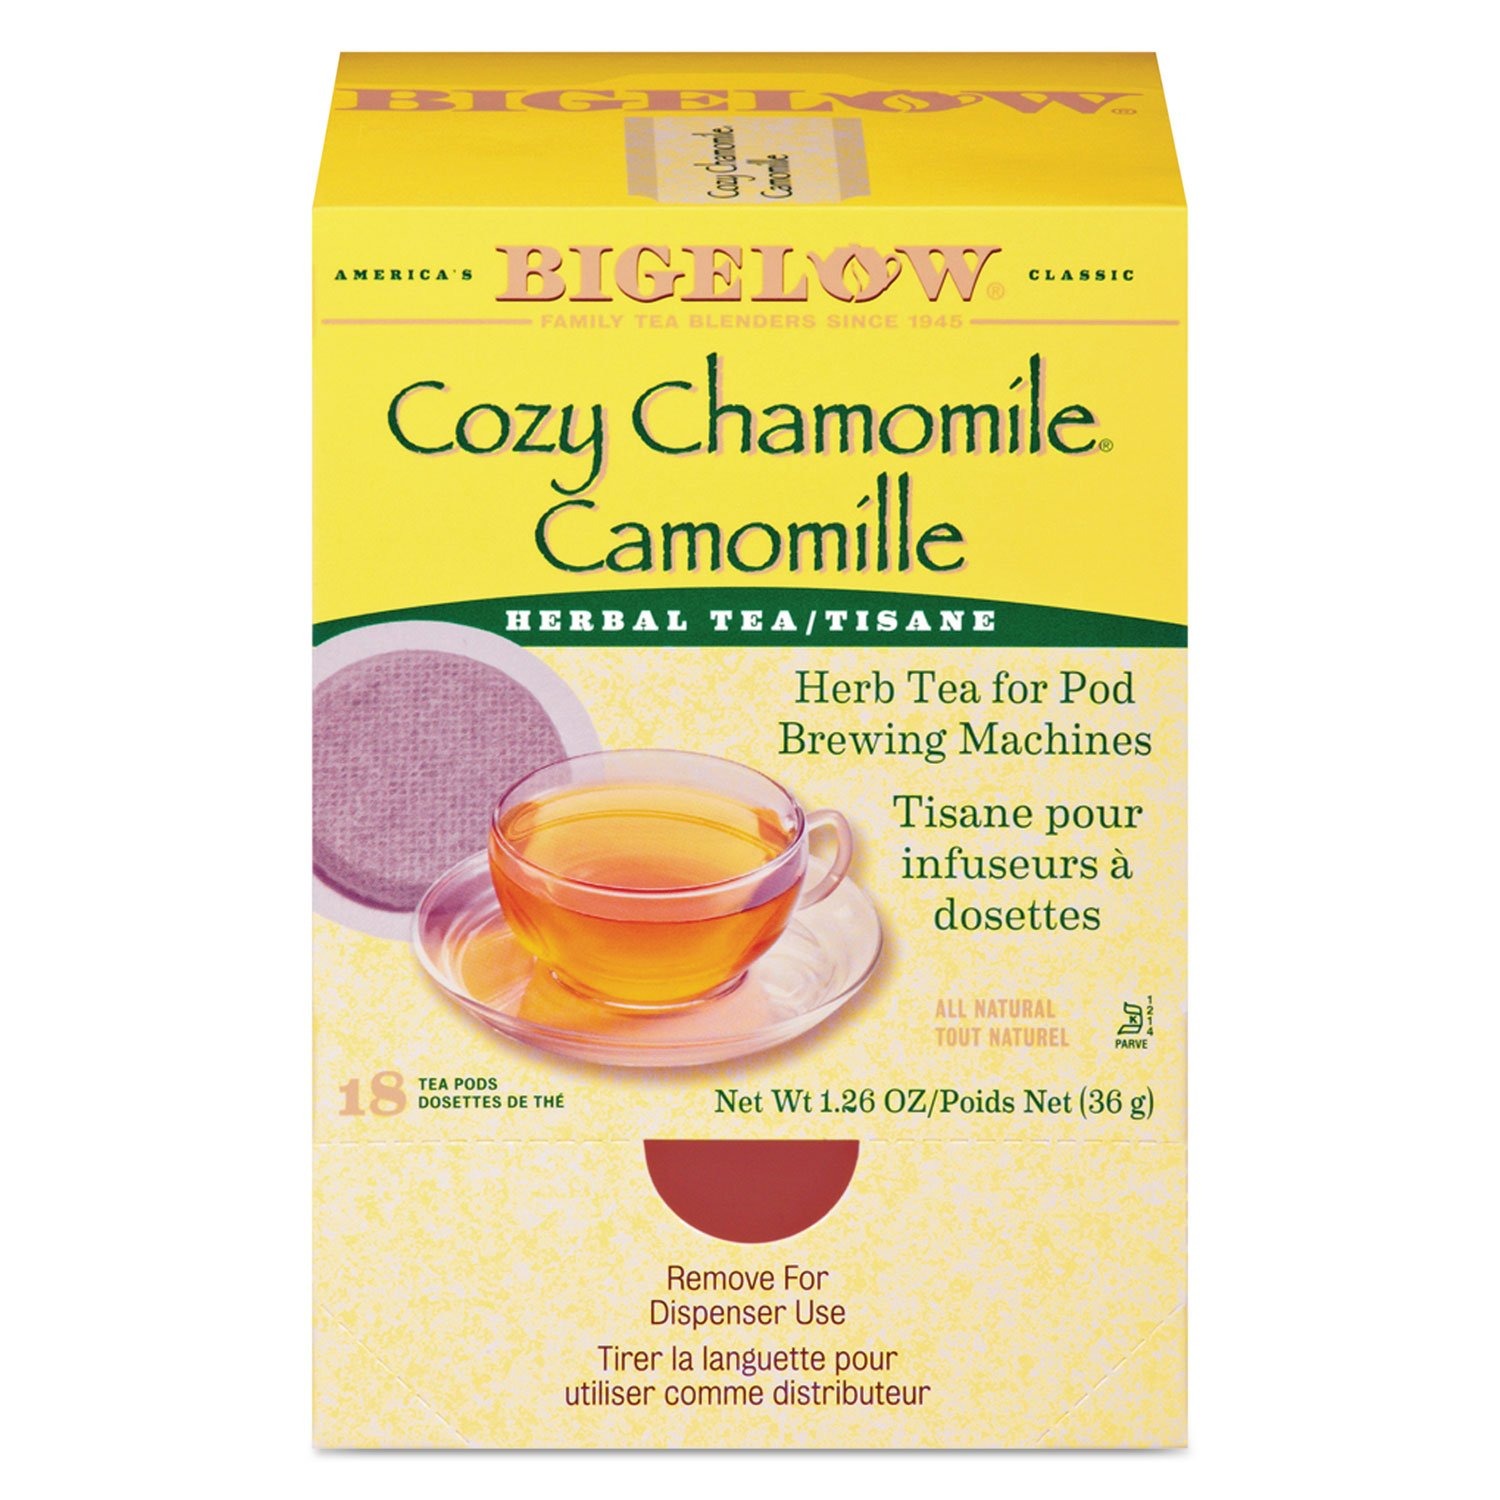
Item Name: BTC10906 - Bigelow Cozy Chamomile Herbal Tea Pods
Bullet Point 1: Product_Type - Beverages-Tea, Pod
Bullet Point 2: Beverage_Type - Tea
Bullet Point 3: Flavor - Cozy Chamomile
Bullet Point 4: Packing_Type - Pod
Bullet Point 5: Capacity_Volume - 1.90 oz
Product Description: Rich and flavorful way to enjoy your morning cup of tea. Convenient pods are compatible with most pod brewers. Pods present a fast and easy way to enjoy your favorite teas. Beverage Type: Tea Flavor: Cozy Chamomile Packing Type: Pod Capacity Volume: 1.90 oz.
Value: 18.0
Unit: Count

Price: 15.45